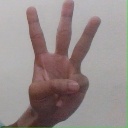
अक्षर: व